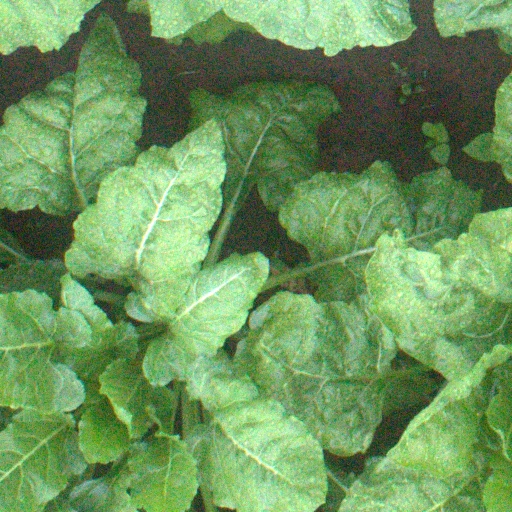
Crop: sugar beet